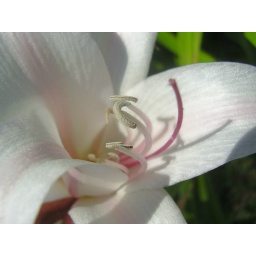
A macro of another one of the white and pink lilies in my yard.